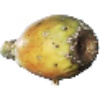
Label: cactus_fruit